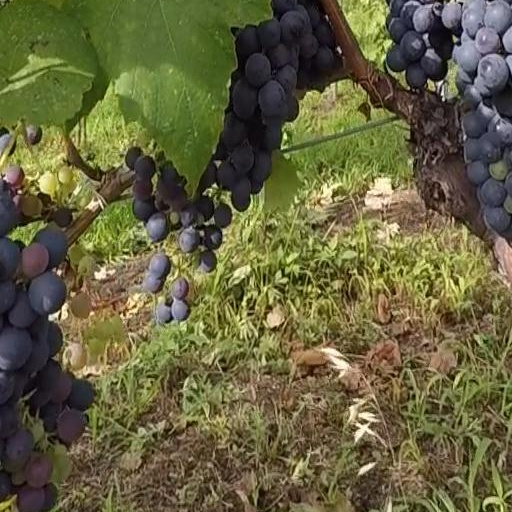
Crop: grape